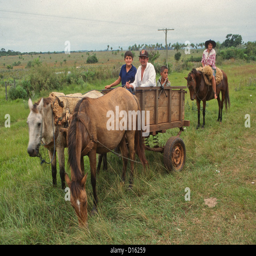
family of farmers on a horse cart